Image noise

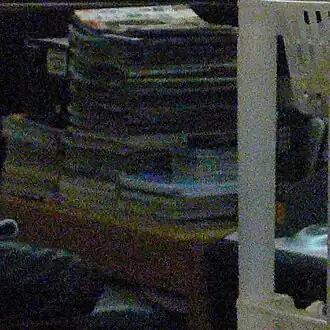
Noise visible in an image from a digital camera

Image noise is random variation of brightness or color information in images. It can originate in film grain and in the unavoidable shot noise of an ideal photon detector. In digital photography is usually an aspect of electronic noise, produced by the image sensor of a digital camera. The circuitry of a scanner can also contribute to the effect. Image noise is often (but not necessarily) an undesirable by-product of image capture that obscures the desired information. Typically the term “image noise” is used to refer to noise in 2D images, not 3D images.